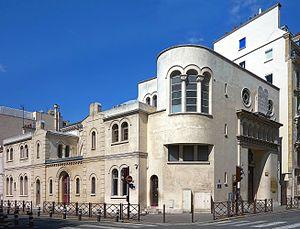
La Synagogue de Neuilly-sur-Seine.
La synagogue de Neuilly est un lieu de culte juif situé 12 rue Ancelle à Neuilly-sur-Seine. La synagogue est membre du Consistoire central israélite de France. Michaël Azoulay y officie comme rabbin depuis 2009.
Germain Debré est un architecte français, fils du grand-rabbin Simon Debré, frère du professeur de médecine Robert Debré et oncle du Premier ministre Michel Debré.
Neuilly-sur-Seine est une commune française située dans le département des Hauts-de-Seine, en région Île-de-France.
La présente liste de synagogues de France ne se veut pas exhaustive.